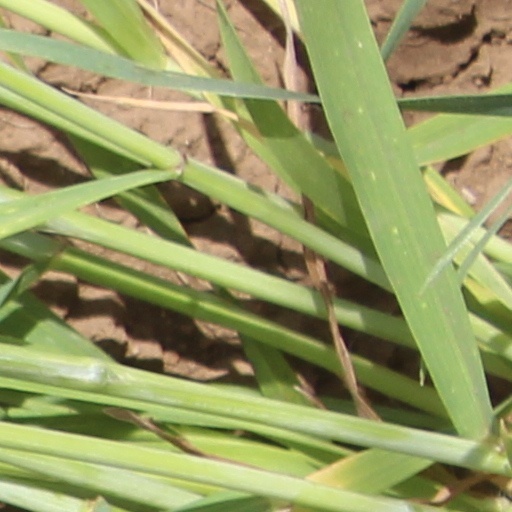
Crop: wheat